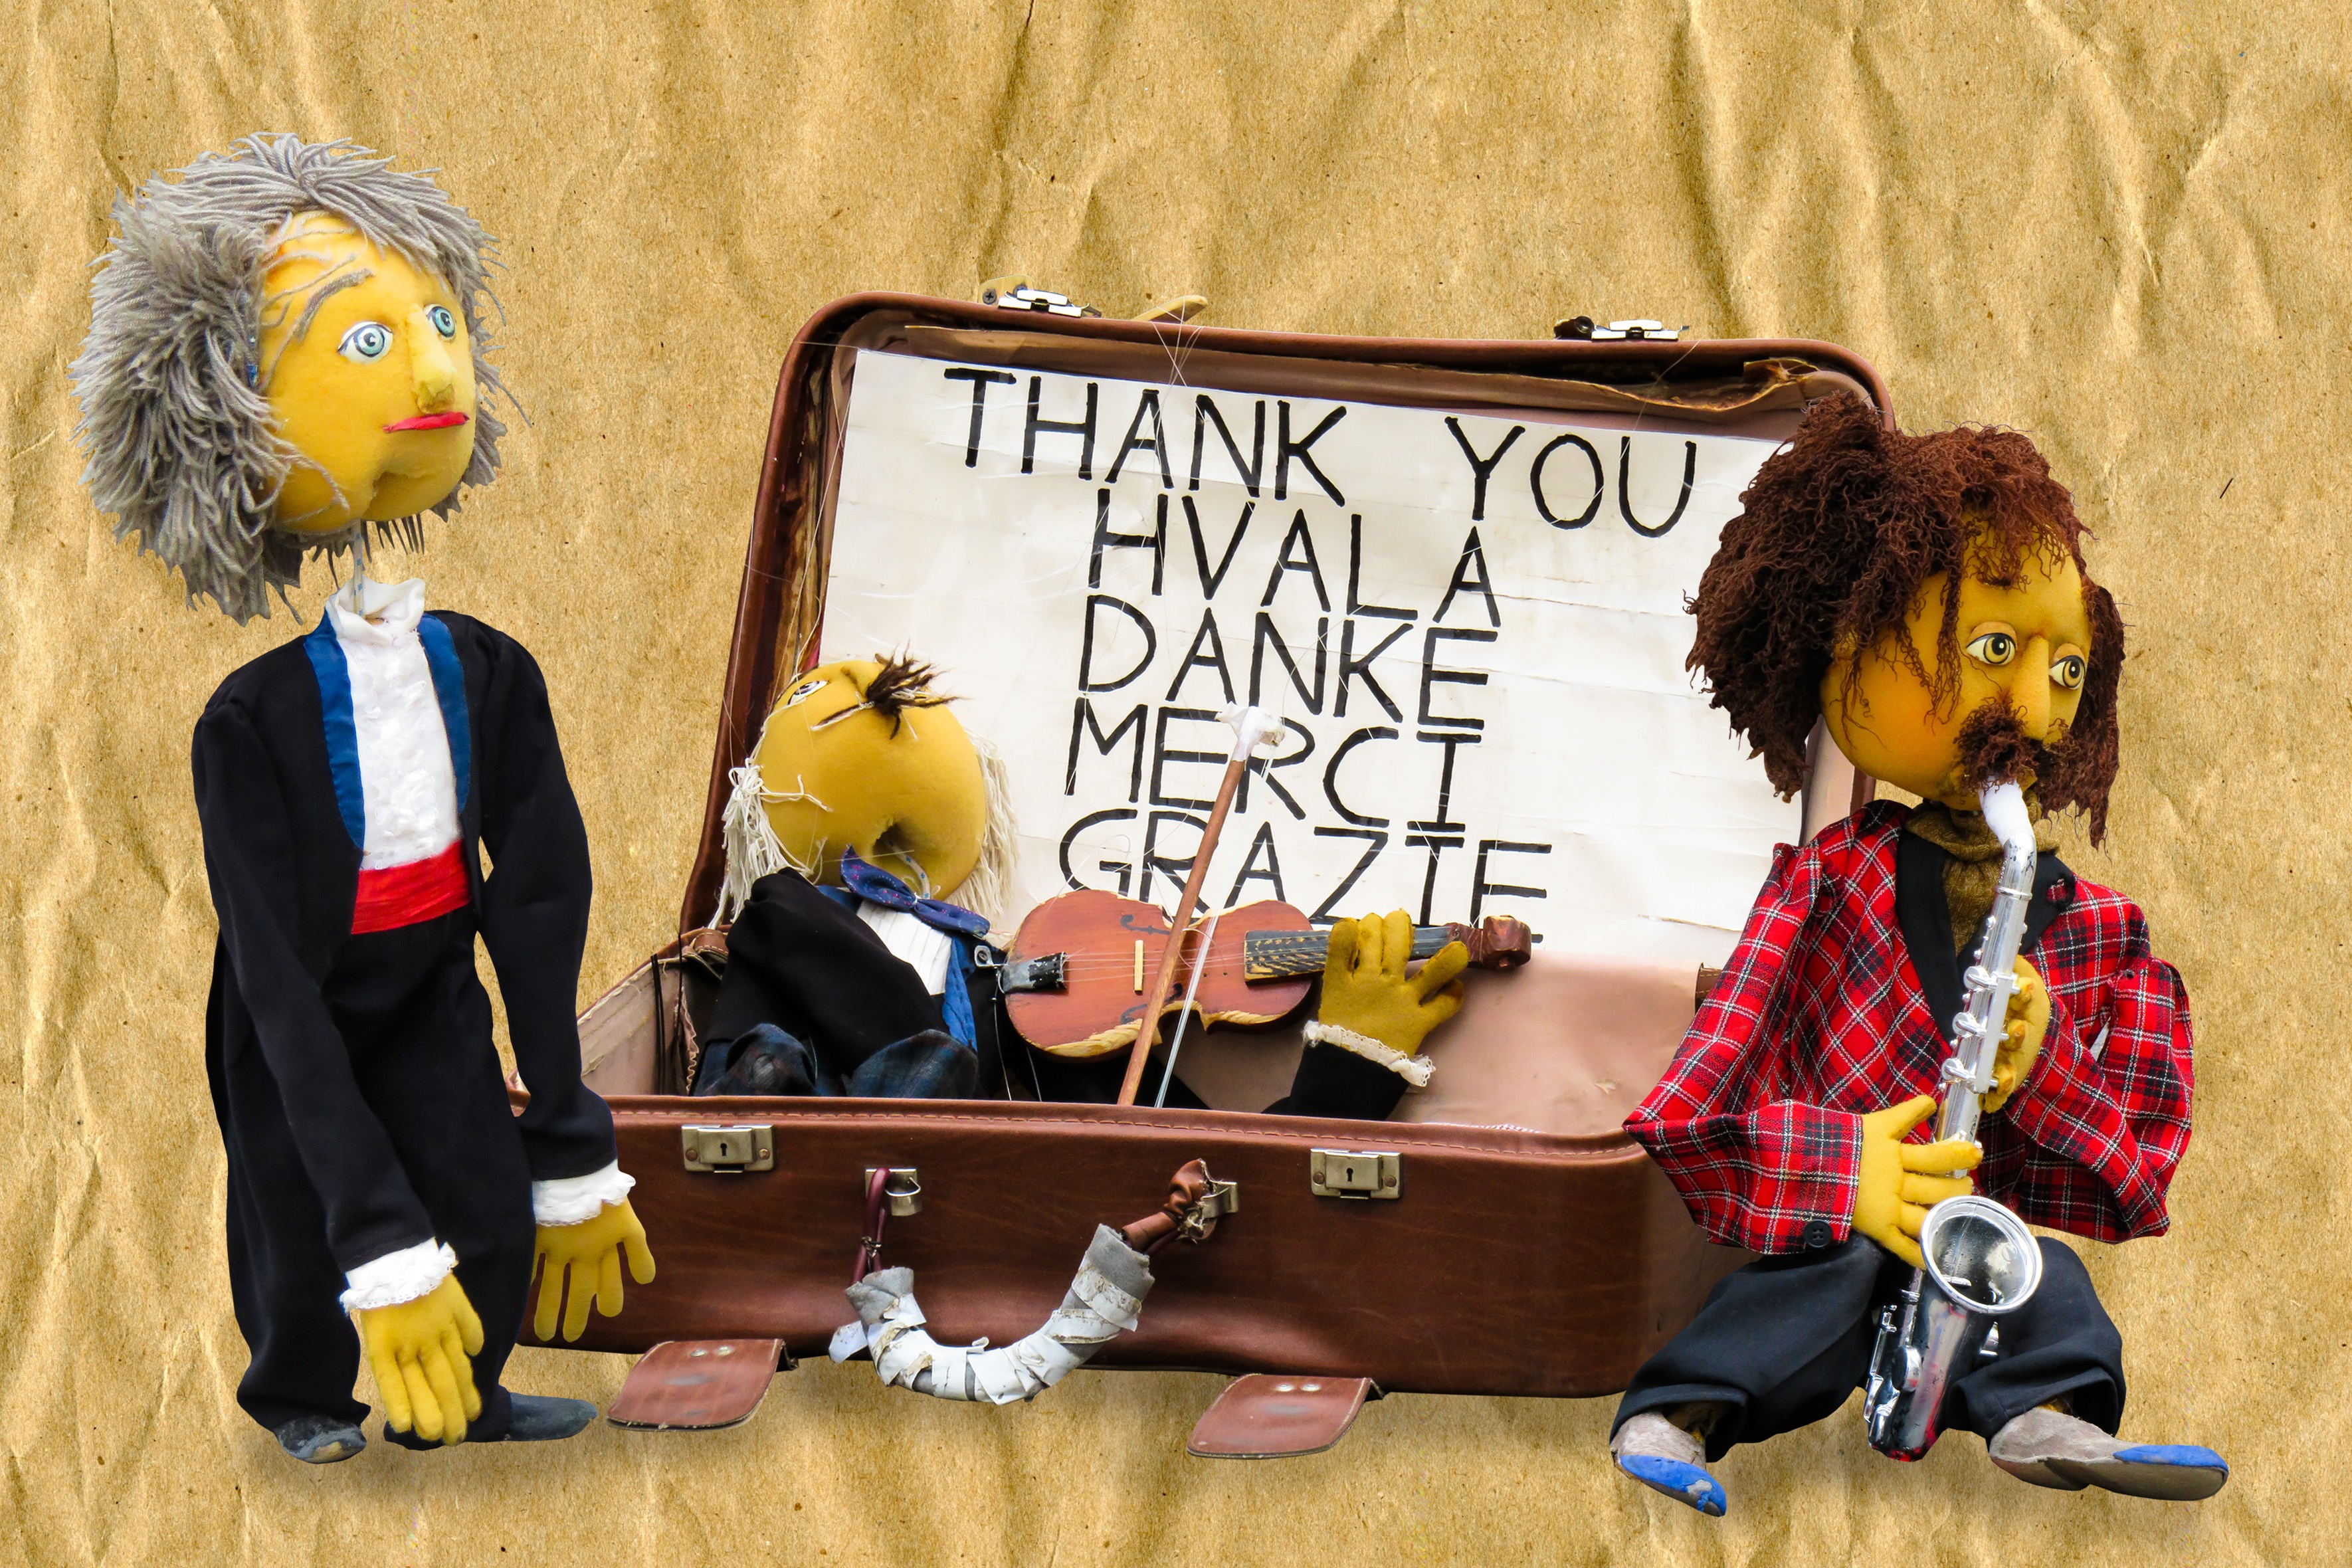
music, play, star, isolated, money, yellow, toy, puppet, doll, stage, figure, theater, donation, street musicians, puppet theatre